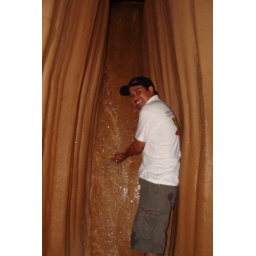
a door like water falls made by nature inside the sagada cave